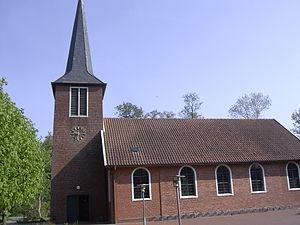
Großheide est une commune de Basse-Saxe, en Allemagne, située dans l'arrondissement d'Aurich.